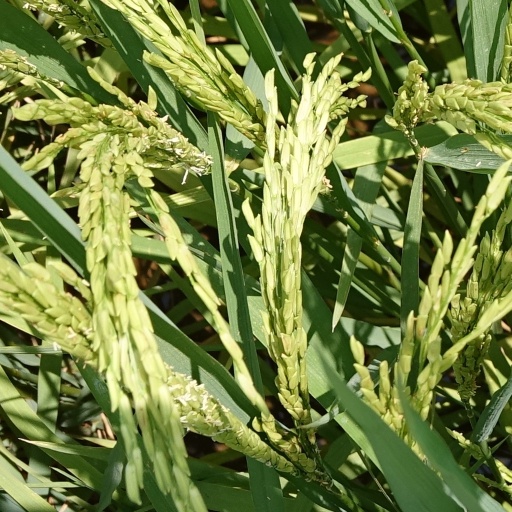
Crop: rice